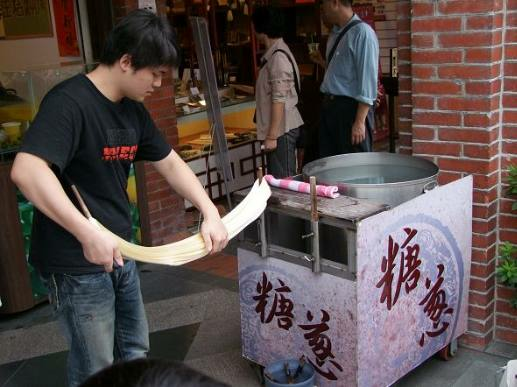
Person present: Yes